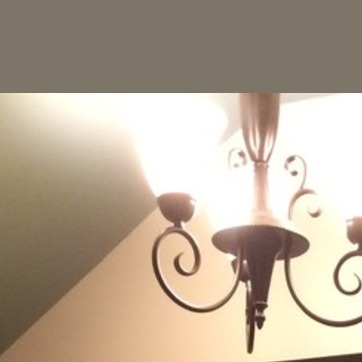
Material: glass